Vasco da Gama

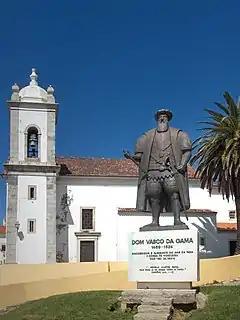
Bronze statue of Vasco da Gama at his birthplace, Sines, Portugal

Vasco da Gama's paternal grandfather and namesake was born in Olivença. Vasco's father was Estêvão da Gama, who had served in the 1460s as a knight of the household of Ferdinand, Duke of Viseu. He rose in the ranks of the military Order of Santiago. Estêvão da Gama was appointed (civil governor) of Sines in the 1460s, a post he held until 1478; after that he continued as a receiver of taxes and holder of the Order's commendas in the region.